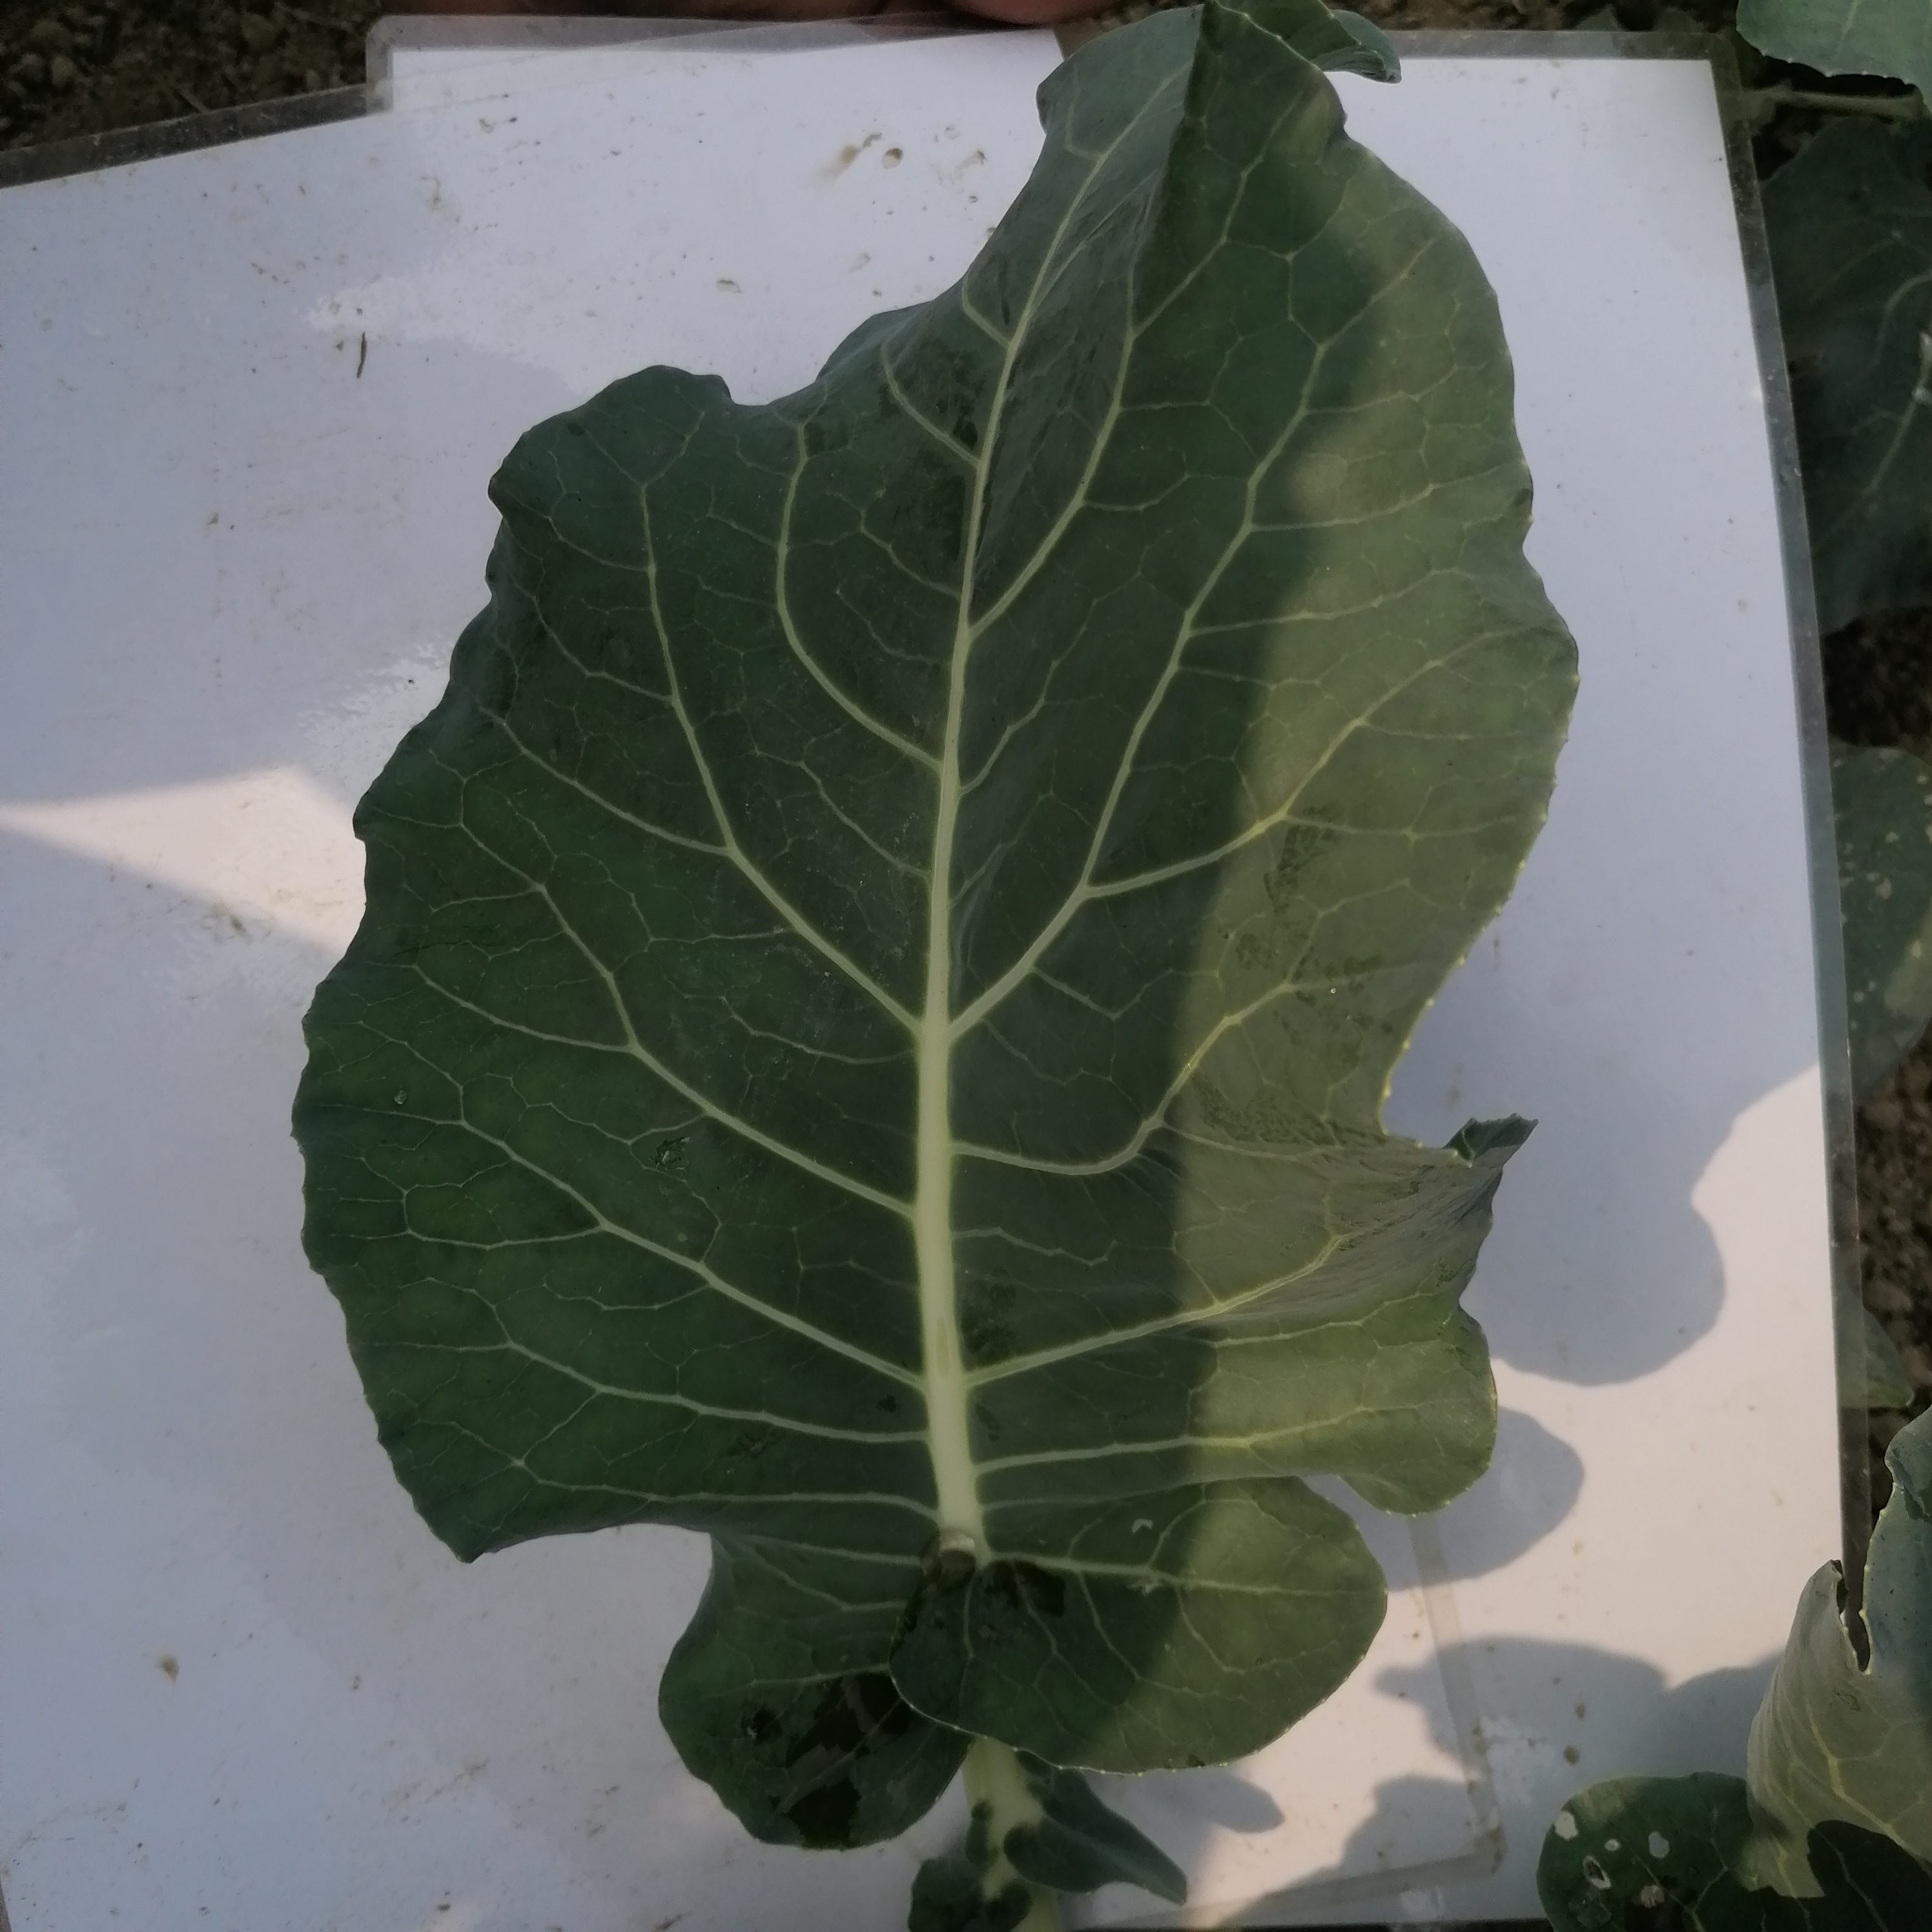
Label: Healthy